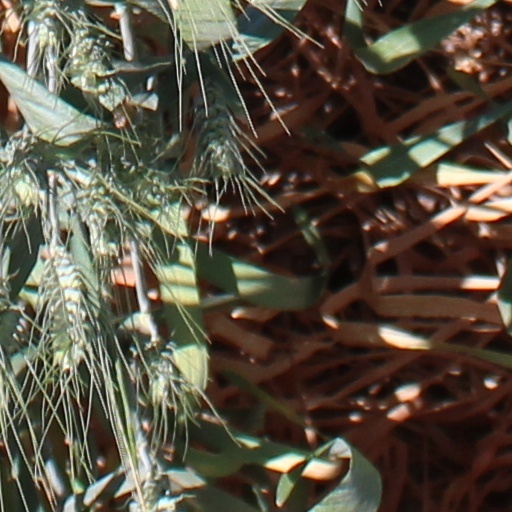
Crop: wheat